Team Seattle

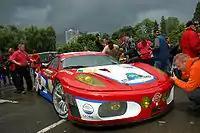
The Advanced Engineering Ferrari F430, supported by Team Seattle at the 2009 24 Hours of Le Mans

Team Seattle announced a partnership with Italian racing team AF Corse to apply for an entry to the 2009 24 Hours of Le Mans, not only to raise funds for Seattle Children's, but also for the French Mecenant Chirurgie Cardiaque. Although initially being granted a reserve entry, Team Seattle was granted a full entry on March 31, 2009, following the withdrawal of another competitor. Team Seattle made use of a Ferrari F430 GT2 from AF Corse's Advanced Engineering squad. Founder Don Kitch Jr. and racing driver Joe Foster were joined by the actor Patrick Dempsey, a regular competitor in the Rolex Sports Car Series.